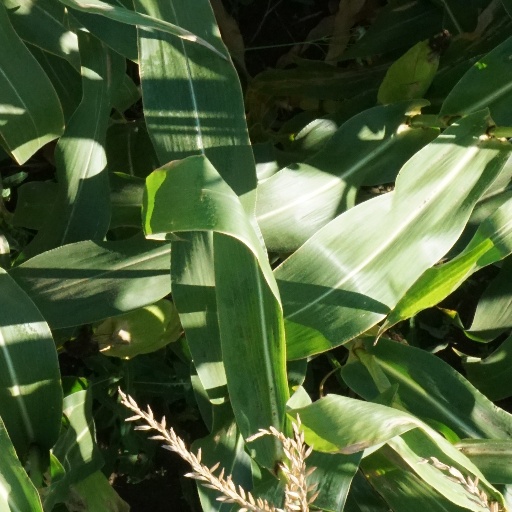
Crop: maize; corn